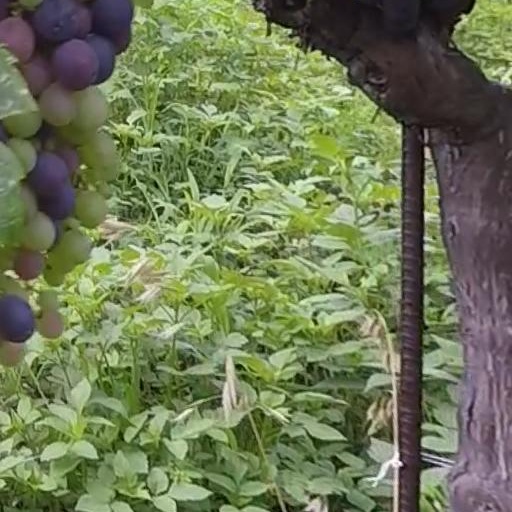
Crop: grape